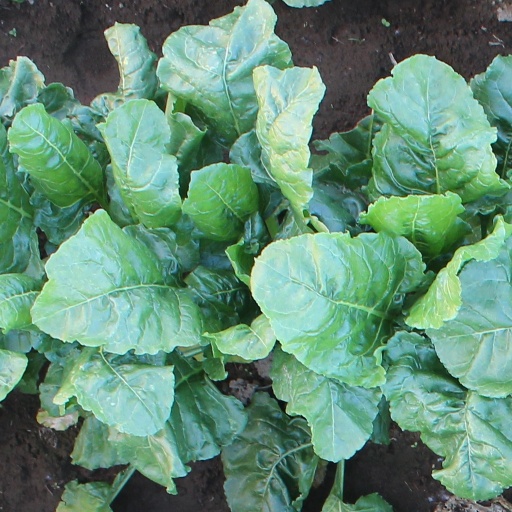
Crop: sugar beet